David Montgomery, 2nd Viscount Montgomery of Alamein

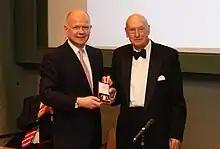
Lord Montgomery of Alamein (right) receiving the Canning Medal from William Hague in 2013

In 1953, The Hon. David Montgomery, as he was then, married Mary Connell. They divorced in 1967 after having a son and a daughter: